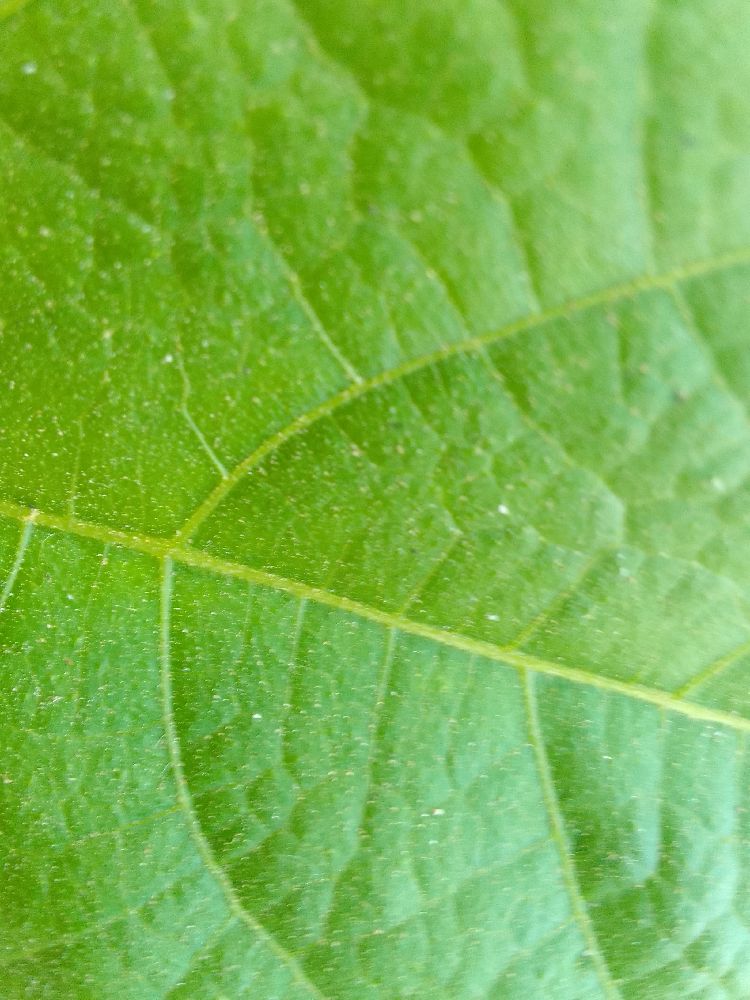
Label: healthy